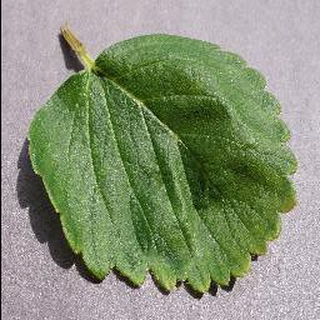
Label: healthy_strawberry